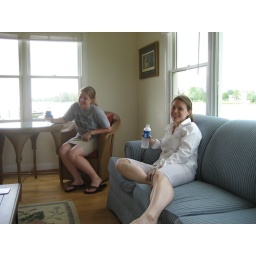
resting in the boat house